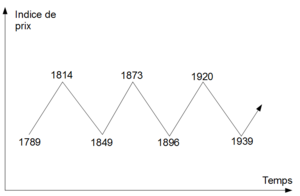
cycles classiques des prix
La déflation est un gain de pouvoir d'achat de la monnaie qui se traduit par une baisse durable du niveau général des prix. Ce phénomène ne doit pas être confondu avec la désinflation qui est un ralentissement de l'inflation, soit une diminution du taux d'inflation. Sans mention explicite, il ne s'agit pas de la baisse du prix d'un bien ou même des prix d'un secteur d'activité, mais du niveau moyen de l'ensemble des prix. On parle néanmoins de déflation sectorielle, pour les prix d'un secteur particulier. La déflation n'est pas une symétrie négative de l'inflation, car les processus et les conséquences qu'elle implique sont différents. Cette dernière prend trois formes : monétaire, financière, réelle. La déflation est une conséquence normale de l'évolution des structures économiques quand les marchés sont saturés ou à la suite d'innovations qui permettent des gains de productivité. D'un point de vue historique la déflation a pu être régulatrice, voire volontaire comme dans les années 1920 et 1930, avant que cette politique soit dénoncée comme dangereuse. La déflation est encore aujourd'hui considérée comme un risque à éviter par les Banques centrales.